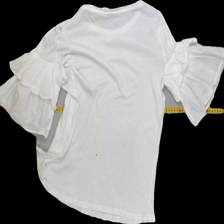
View: back
Type: Top
Category: Ladies
Brand: H&M
Colors: White
Material: 100% Cotton
Pattern: Plain
Cut: C-collar
Size: S
Season: All
Trend: No trend
Stains: Yes
Price range: <50
Recommended usage: Repair